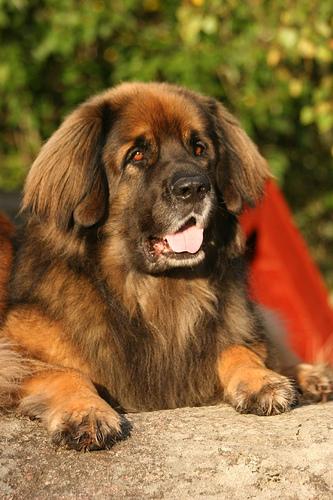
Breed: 214-n000019-Leonberg